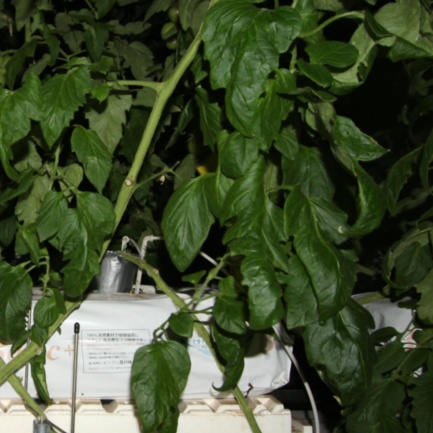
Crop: tomato